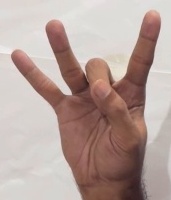
ASL sign: 8